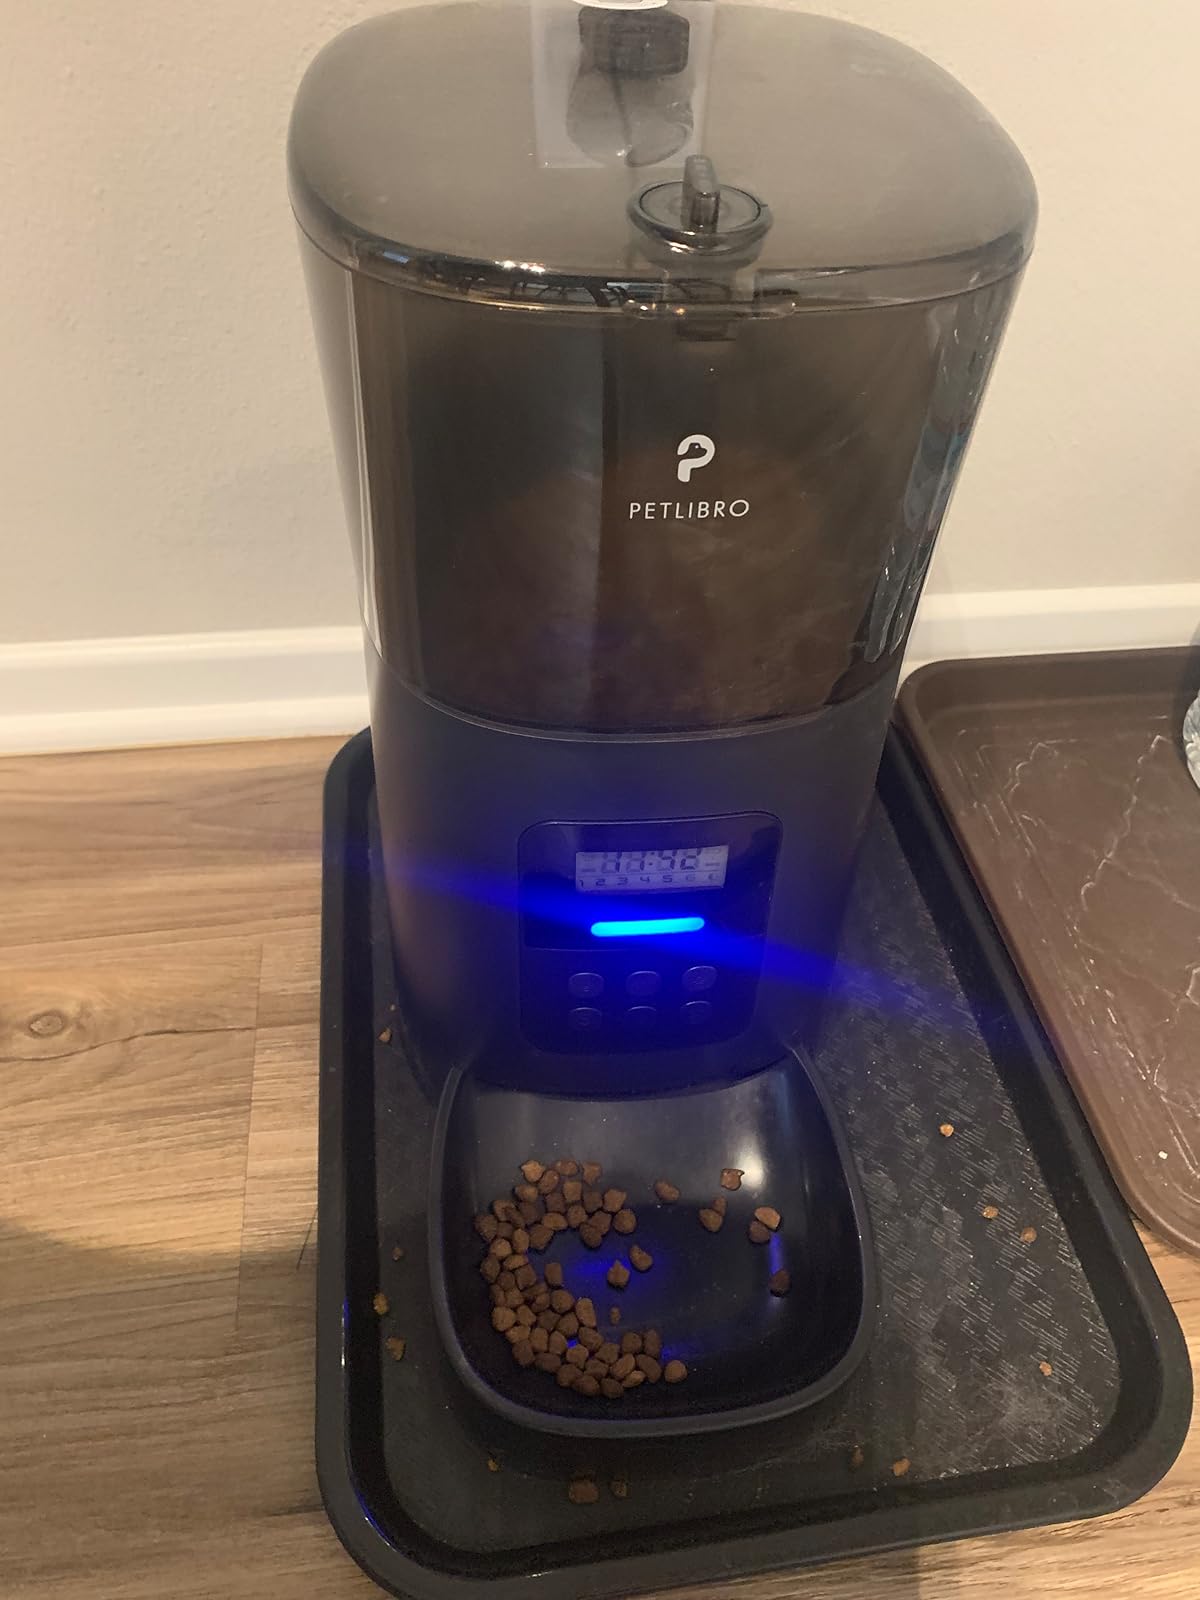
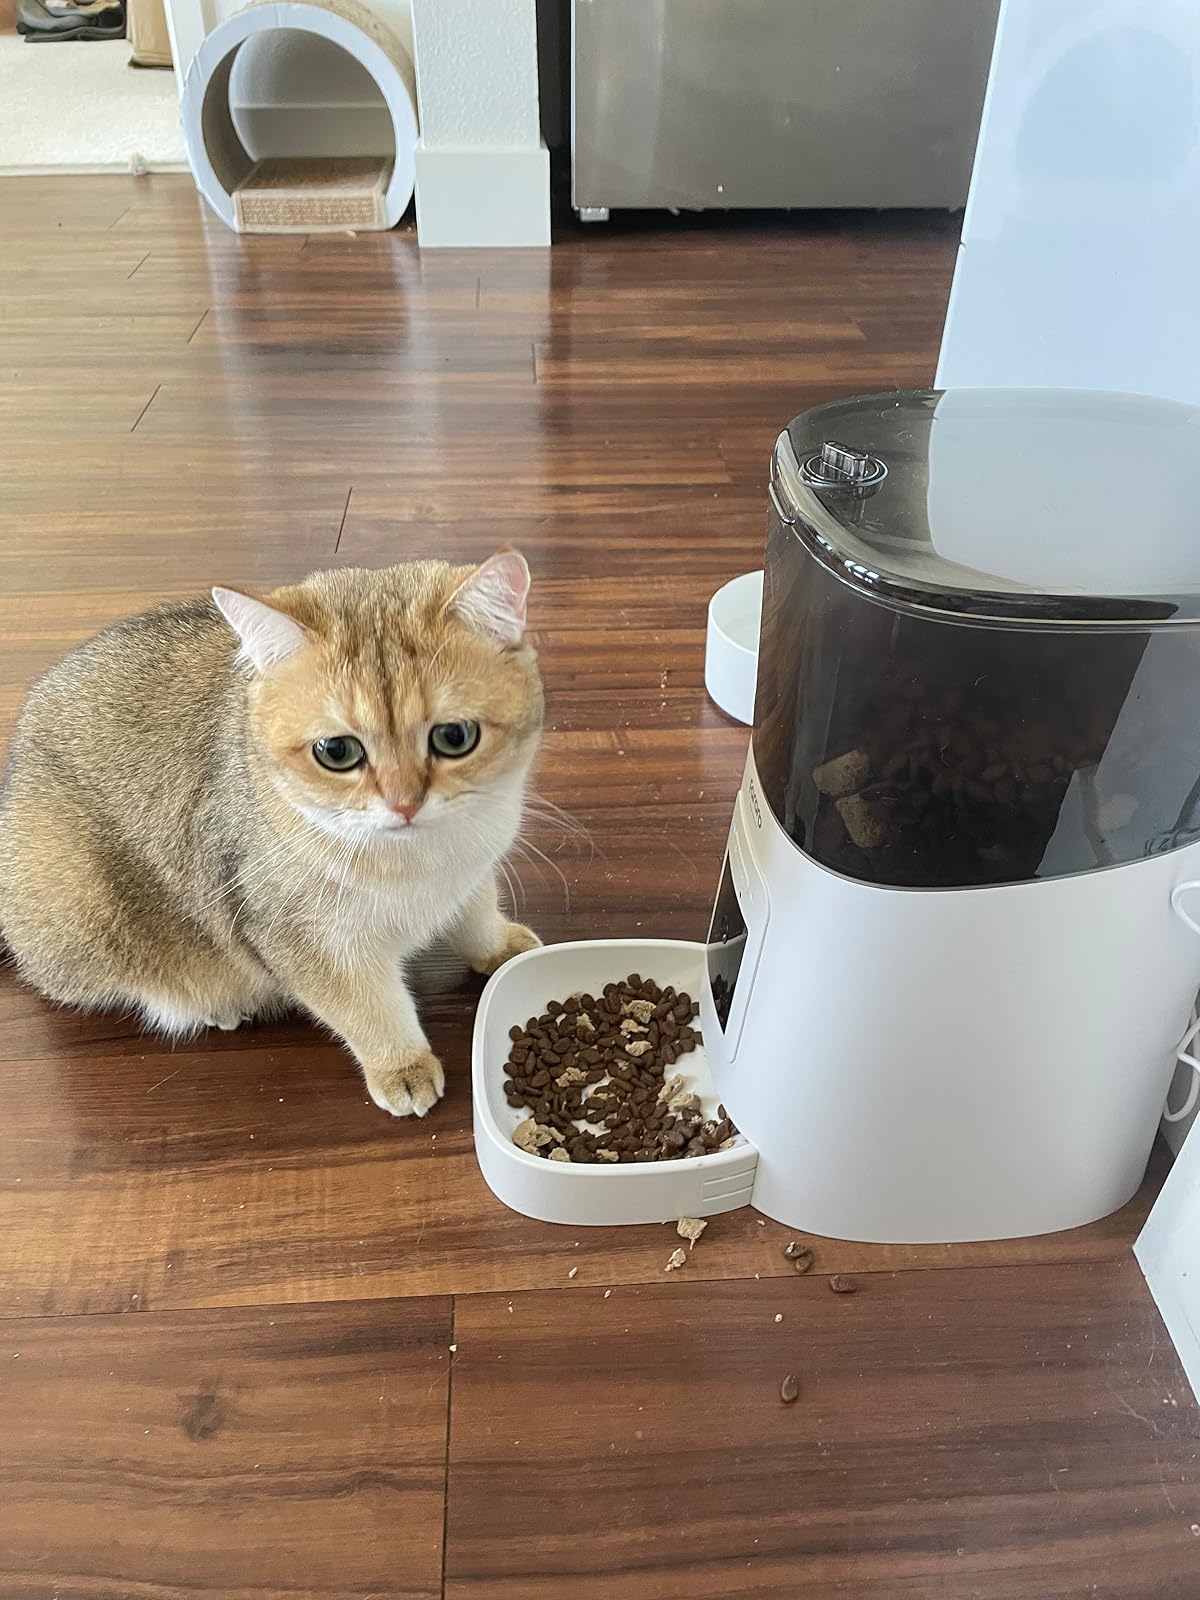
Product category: items_feeder
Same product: no